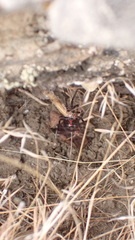
Species: Lactrodectus_hesperus